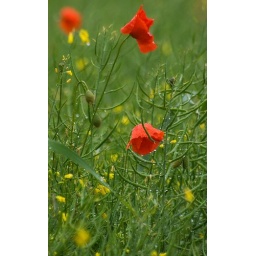
Poppies in the field at the top of our road once the rain of the last couple of days had finally stopped